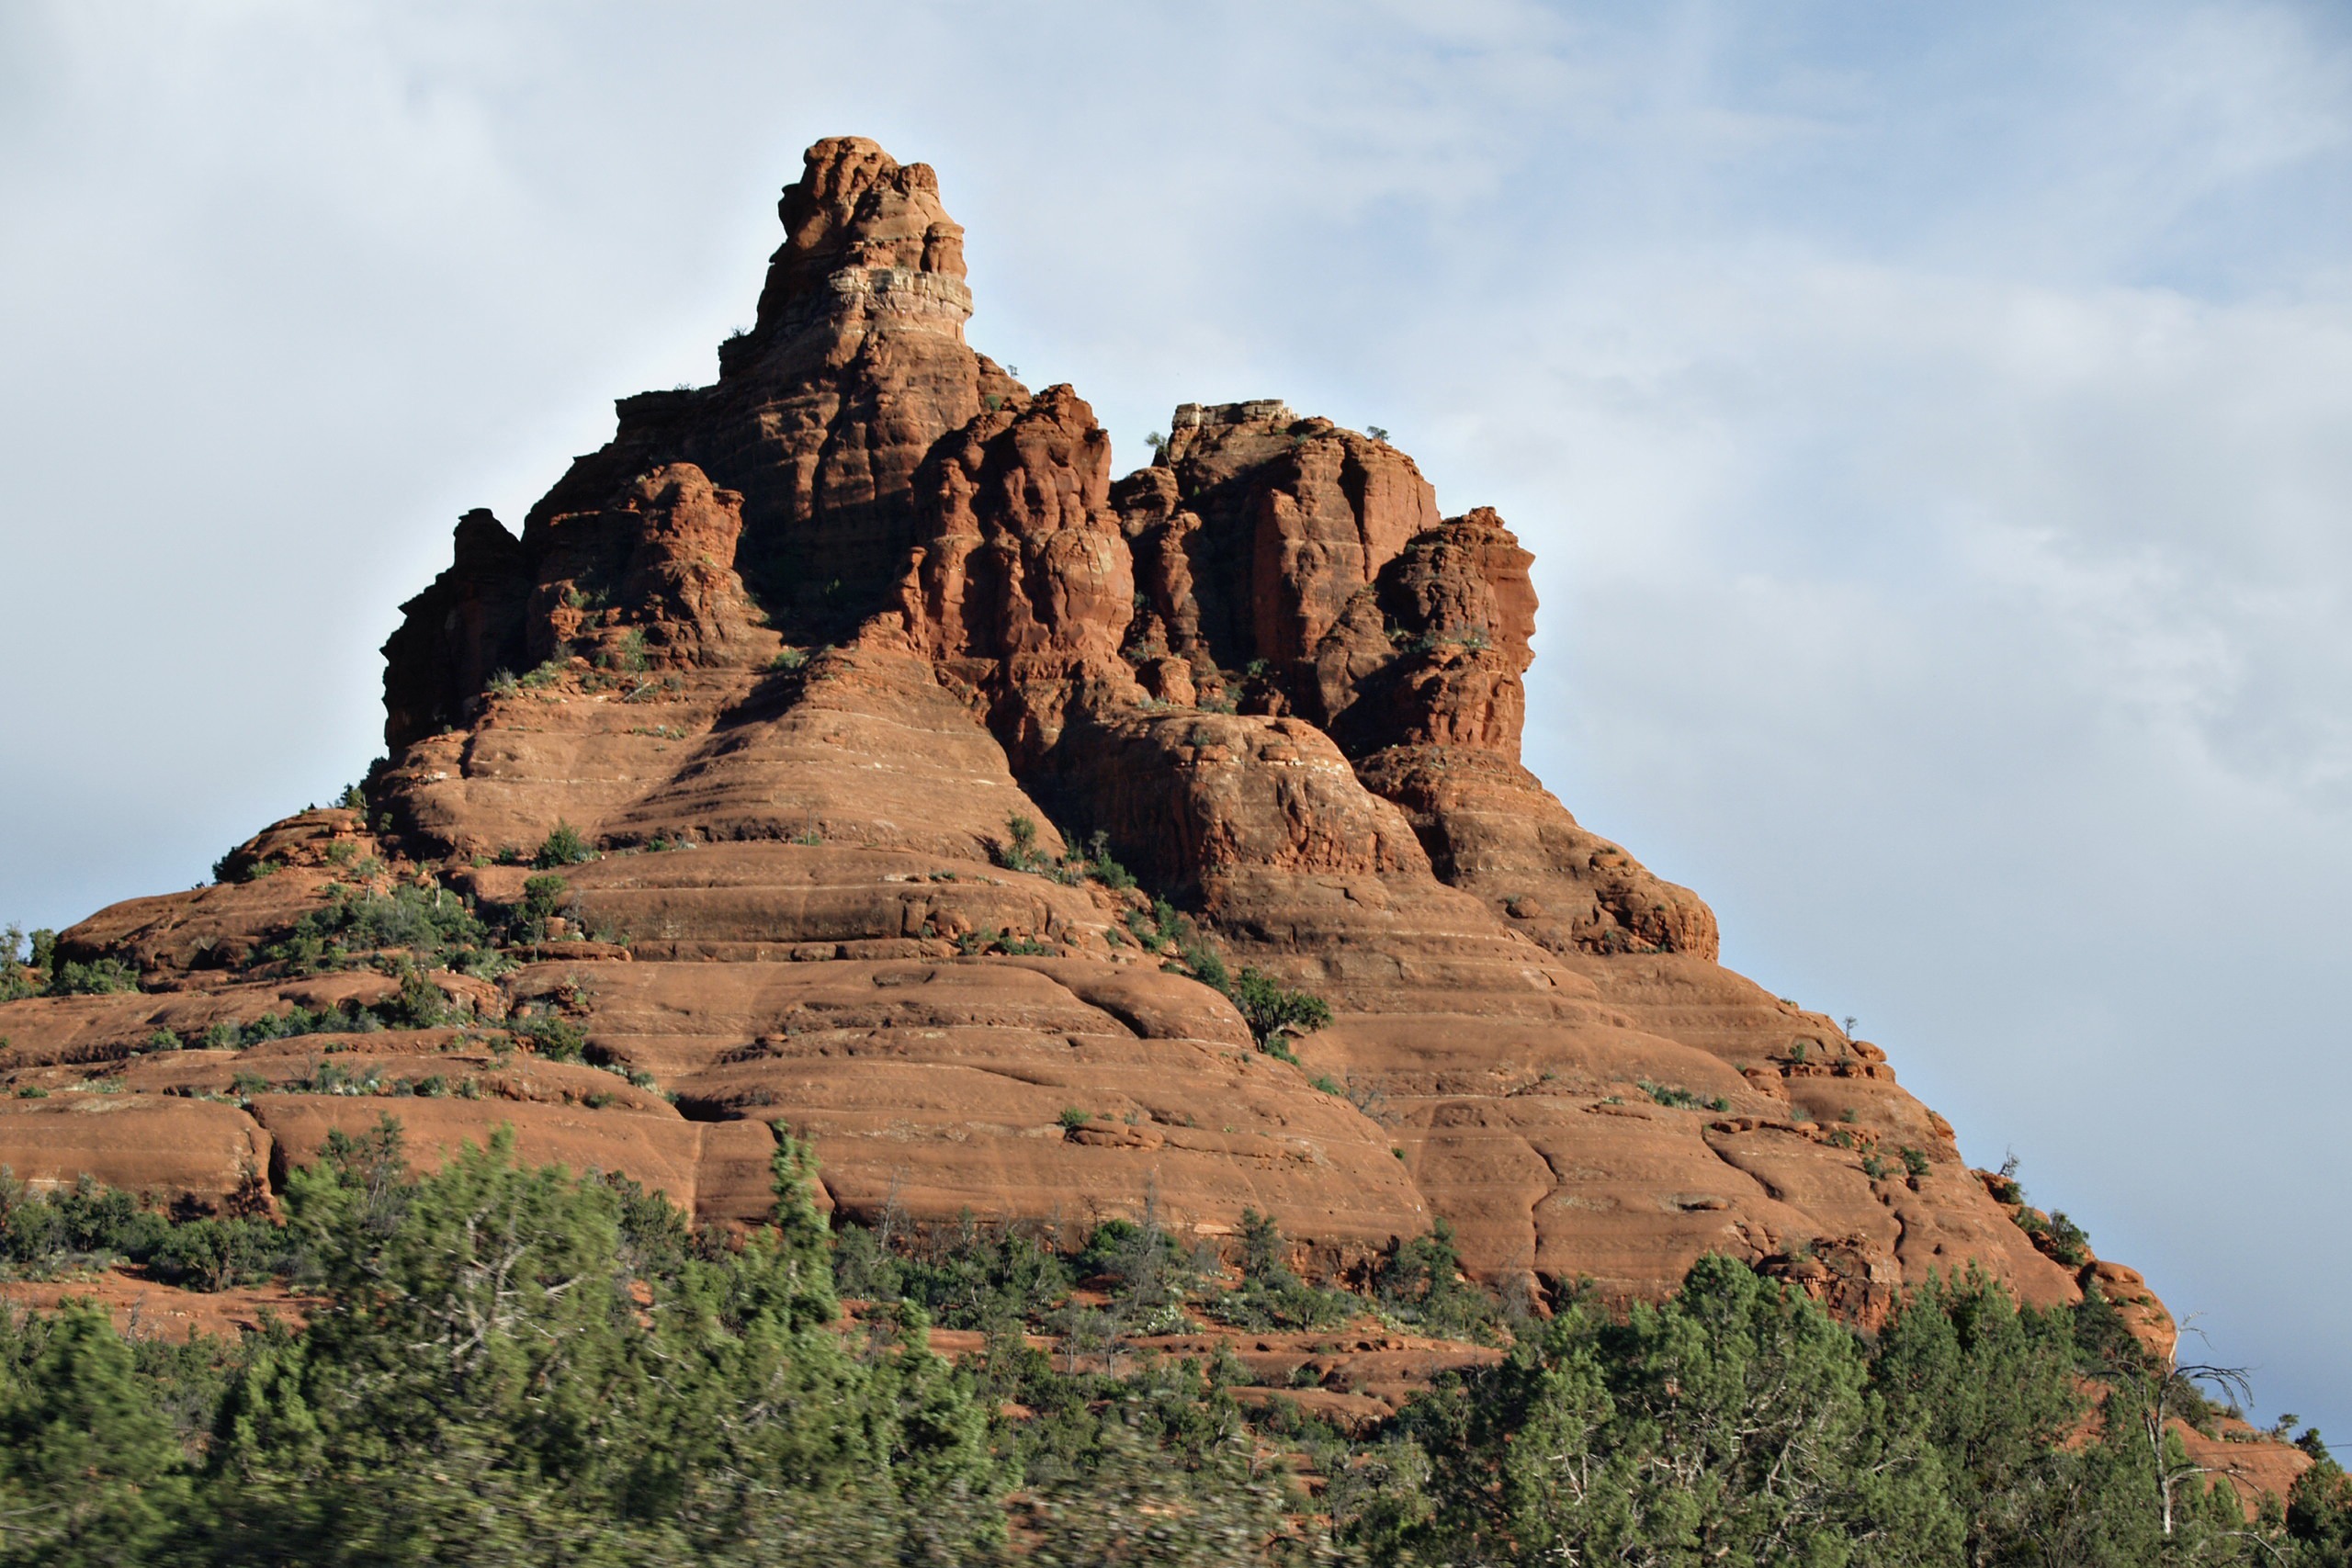
landscape, nature, rock, wilderness, mountain, hill, desert, valley, formation, cliff, arch, red, park, usa, terrain, national park, material, erosion, arizona, rocks, geology, badlands, plateau, sedona, wadi, butte, landform, ancient history, natural environment, geographical feature, mountainous landforms